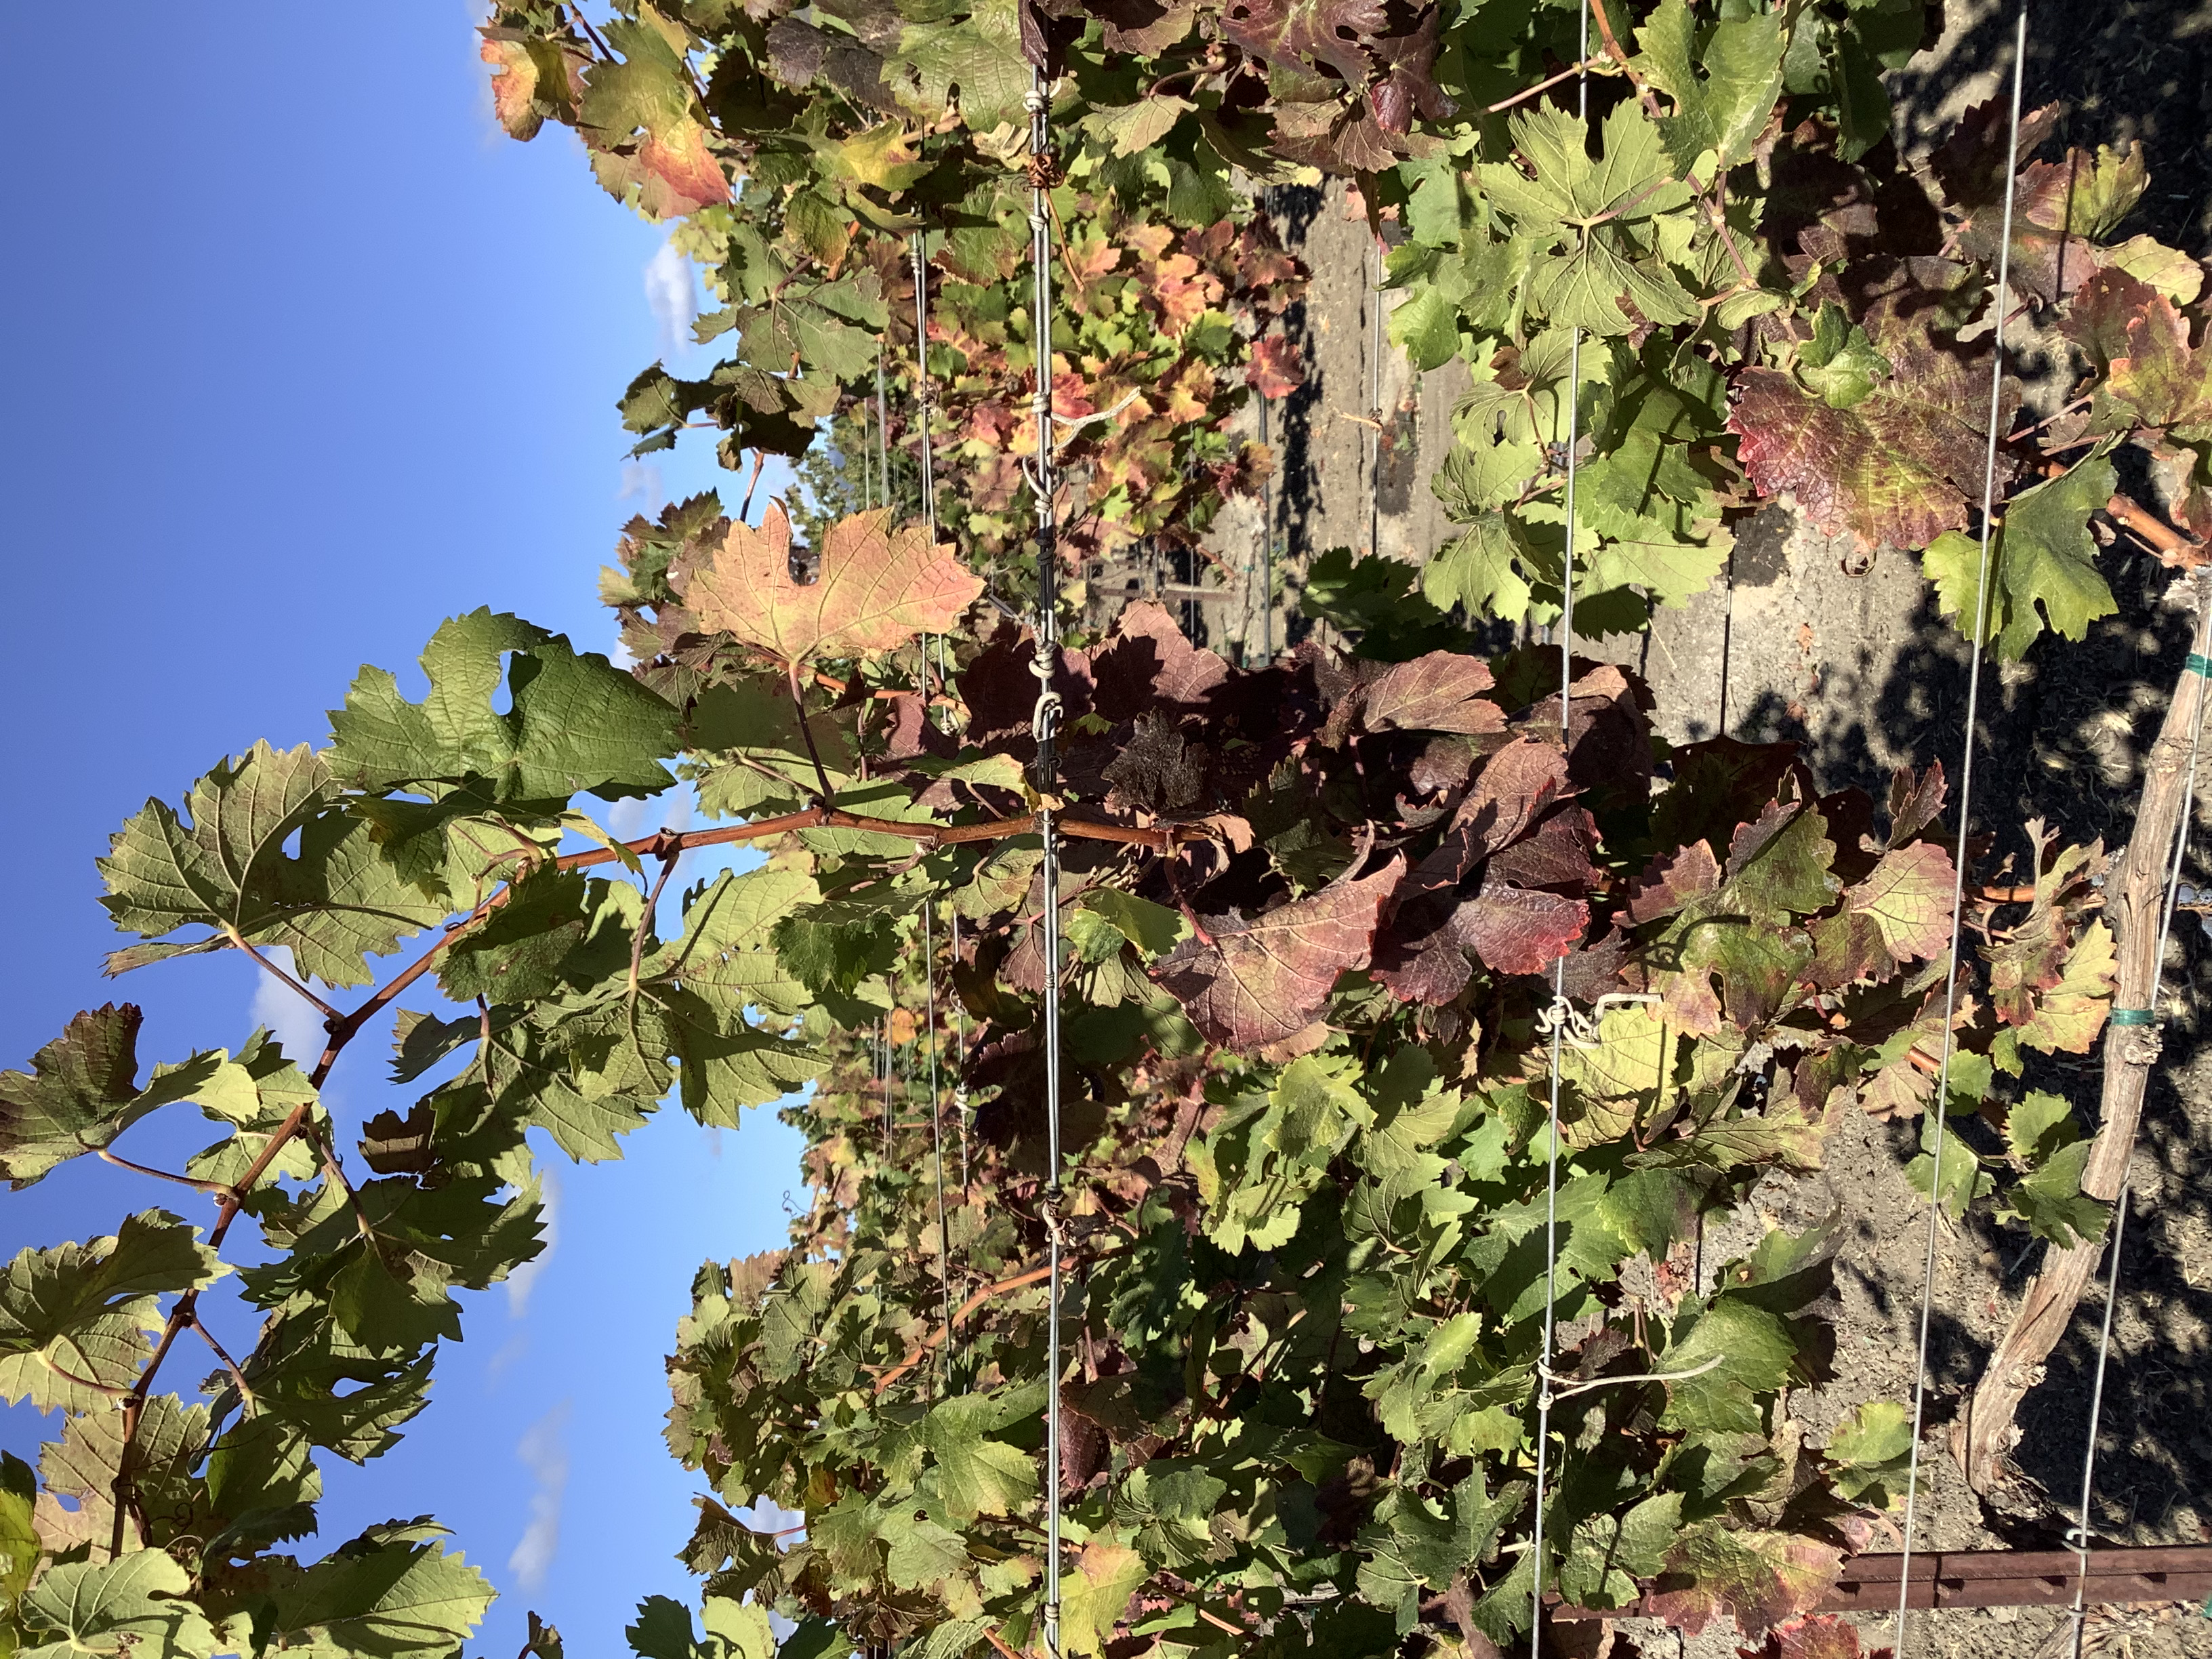
Label: Red Blotch